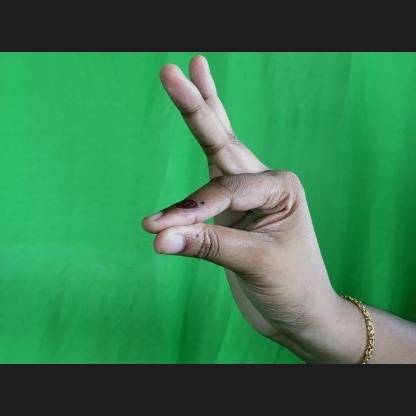
Mudra: Hamsasyam